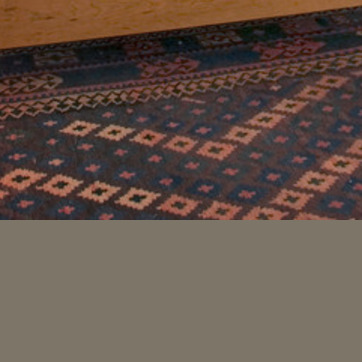
Material: carpet